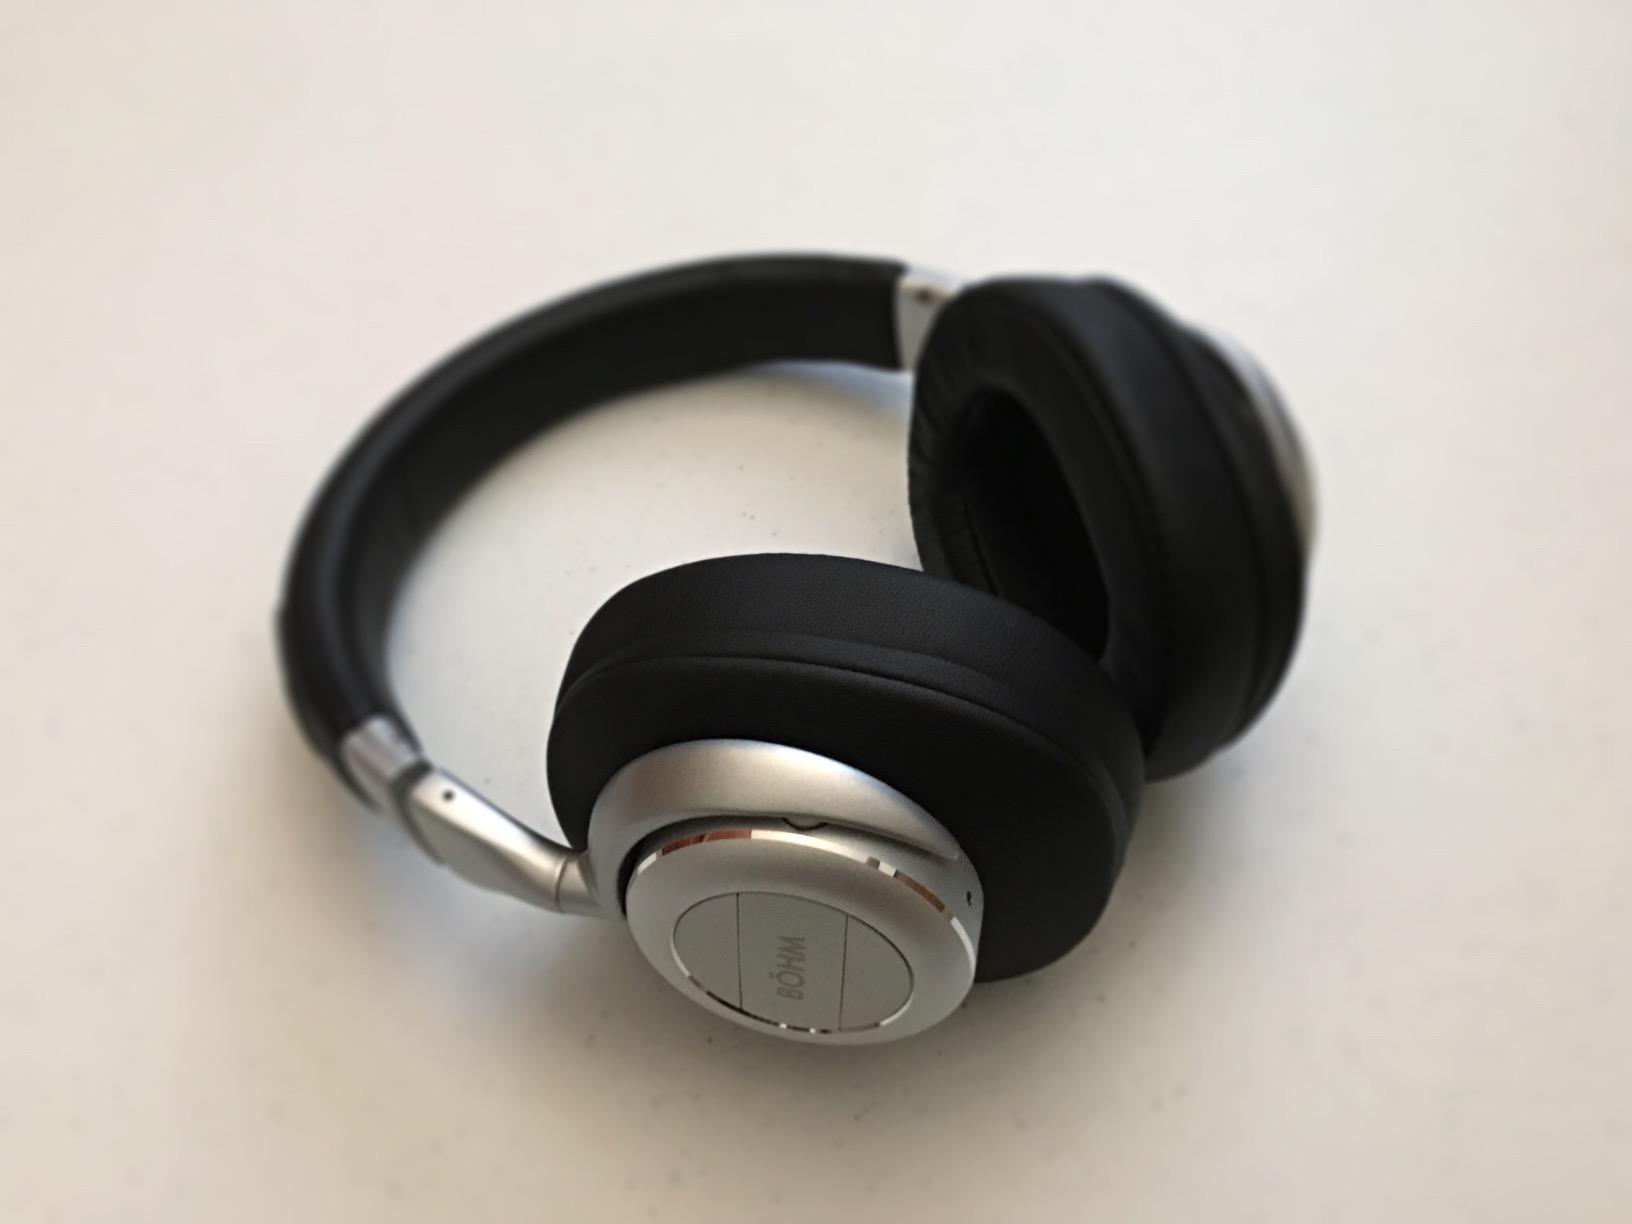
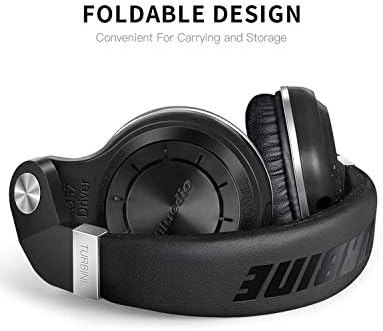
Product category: headphones
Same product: no